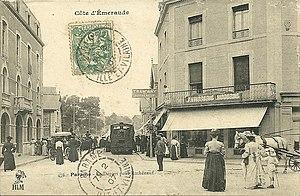
Tramway de Rothéneuf ( Départ de Paramé Rochebonne)
Paramé est une ancienne commune d'Ille-et-Vilaine, qui a fusionné avec Saint-Servan et Saint-Malo le 29 octobre 1967. Elle est située à l'est de Saint-Malo, à laquelle elle est reliée par le Sillon. Paramé est connue pour sa longue plage de près de 2 kilomètres couramment appelée plage de Rochebonne.
Le tramway de Paramé à Rothéneuf, ou plus simplement tramway de Rothéneuf, est une ancienne ligne de chemin de fer d’intérêt local à voie de 60 cm du département d'Ille-et-Vilaine, desservant la côte à l'est de Saint-Malo, comme « embranchement » de la ligne à voie métrique de Saint-Malo à Cancale des tramways bretons.